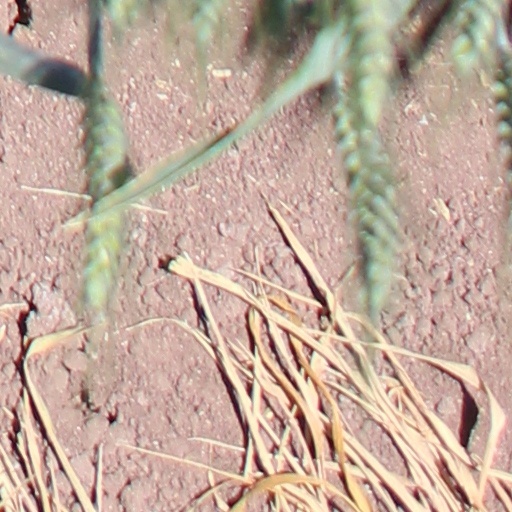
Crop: wheat